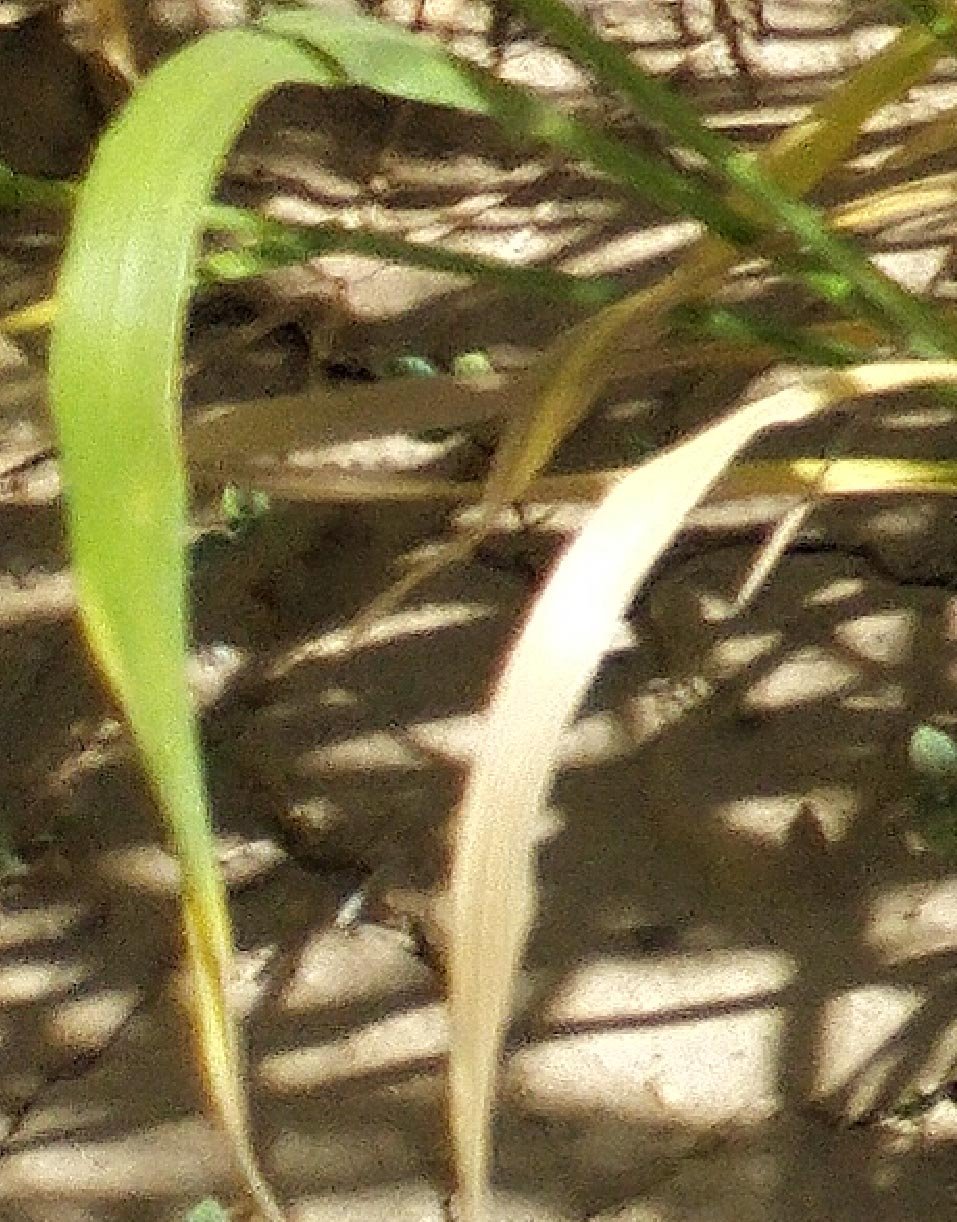
Label: Wheat___Healthy